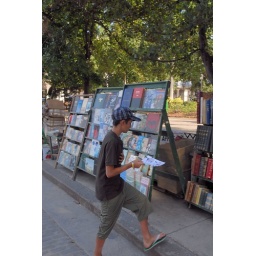
David by the book market